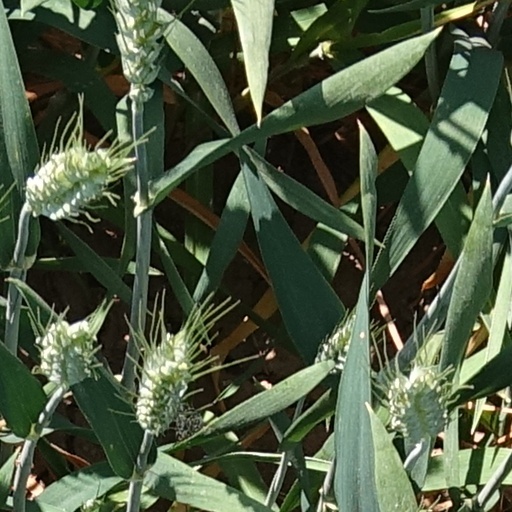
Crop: wheat